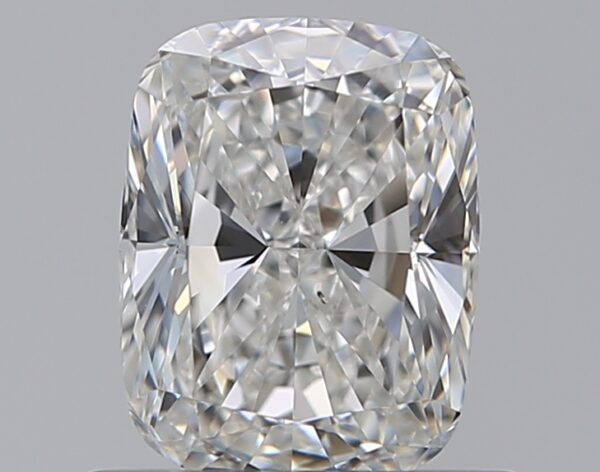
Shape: cushion
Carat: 0.73
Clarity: VS2
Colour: G
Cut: EX
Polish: EX
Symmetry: EX
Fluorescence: N
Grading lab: GIA
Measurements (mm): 6 x 4.63 x 3.1